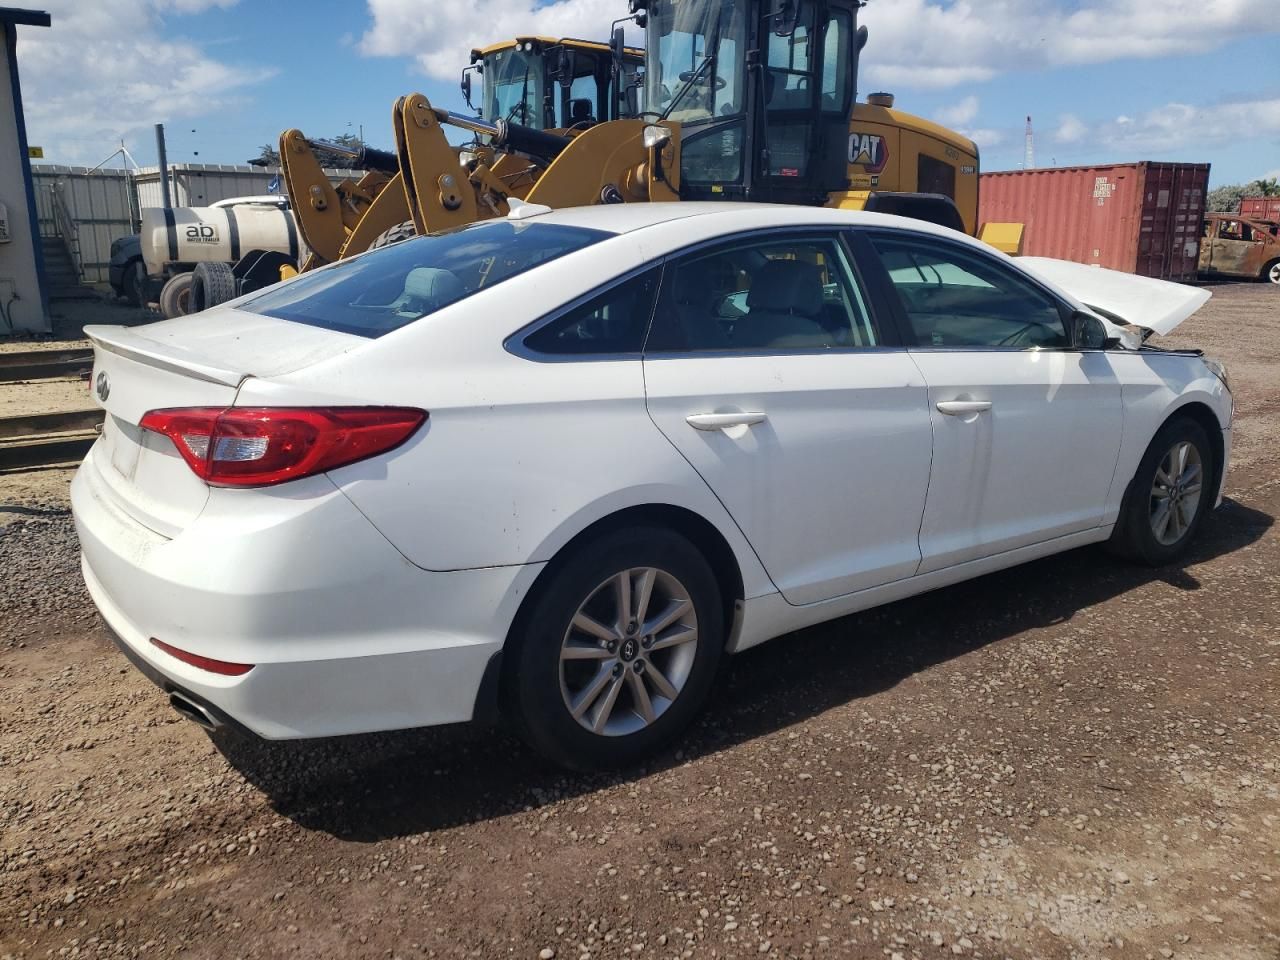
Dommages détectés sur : capot, porte arrière droite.
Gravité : mineur